Defense Base Act

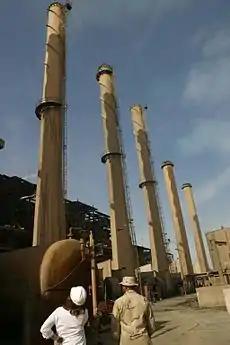
Baghdad Power Plant Photo USAID Government photo -- credit: Thomas Hartwell Engineers make a site inspection at the Baghdad South power plant. USAID is funding the repair of Iraq's nationwide electrical system, which consist of some 29 major generating plants, transmission grids and local substations. Baghdad South, like many other power facilities, is in great disrepair.

The Defense Base Act, P.L.77-208, was enacted in 1941 and extended workers'compensation coverage under the Longshore and Harbor Workers' Compensation Act (LHWCA) to persons working on American military bases that were either acquired by the United States from foreign countries or that were located outside of the continental United States. Coverage was extended to public works contractors working outside of the United States in 1942 with the enactment of the War Hazards Compensation Act, P.L. 77-784, which also established the War Hazards Compensation Act (WHCA) program. The most significant amendments to the DBA were enacted in 1958 and extended coverage to non-citizens, to persons working on projects funded under the Mutual Security Act of 1954, and to persons working to provide morale and welfare services, such as through the United Service Organization (USO).